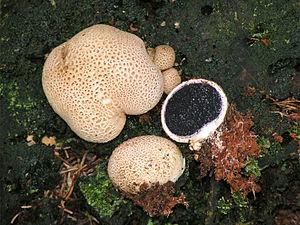
Scleroderma citrinum, le scléroderme vulgaire, aussi appelé scléroderme commun, scléroderme citron ou scléroderme orangé, est une espèce de champignons basidiomycètes de la famille des sclérodermatacées.
Les Gasteromycetidae sont une sous-classe de champignons basidiomycètes de la classe des Homobasidiomycetes. Elle a été décrite par Hanns Kreisel de 1969. Elle fait partie de l’ancienne classification des champignons.
Scleroderma, les Sclérodermes, est un genre de champignons gastéroïdes basidiomycètes de la famille des Sclerodermataceae. Malgré le manque de pied et de tubes, les sclérodermes appartiennent à l'ordre des Boletales. On relève une trentaine d'espèces. Ils sont utilisés frauduleusement pour remplacer la truffe.
Le sporophore, appelé aussi sporocarpe ou autrefois carpophore, est l'appareil reproducteur des champignons dits supérieurs. C'est, dans le langage populaire et littéraire, l'organe de la « fructification » du champignon et pas seulement du mycélium des champignons. Il contient les sporocystes qui se différencient dans l'hyménium et qui produisent par reproduction sexuée des méiospores, sous diverses formes.